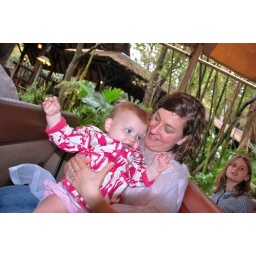
The ride was bumpy but fun. The girls loved seeing all the animals on a rainy day in the park.